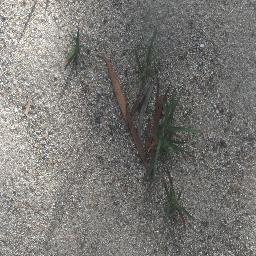
Label: negative